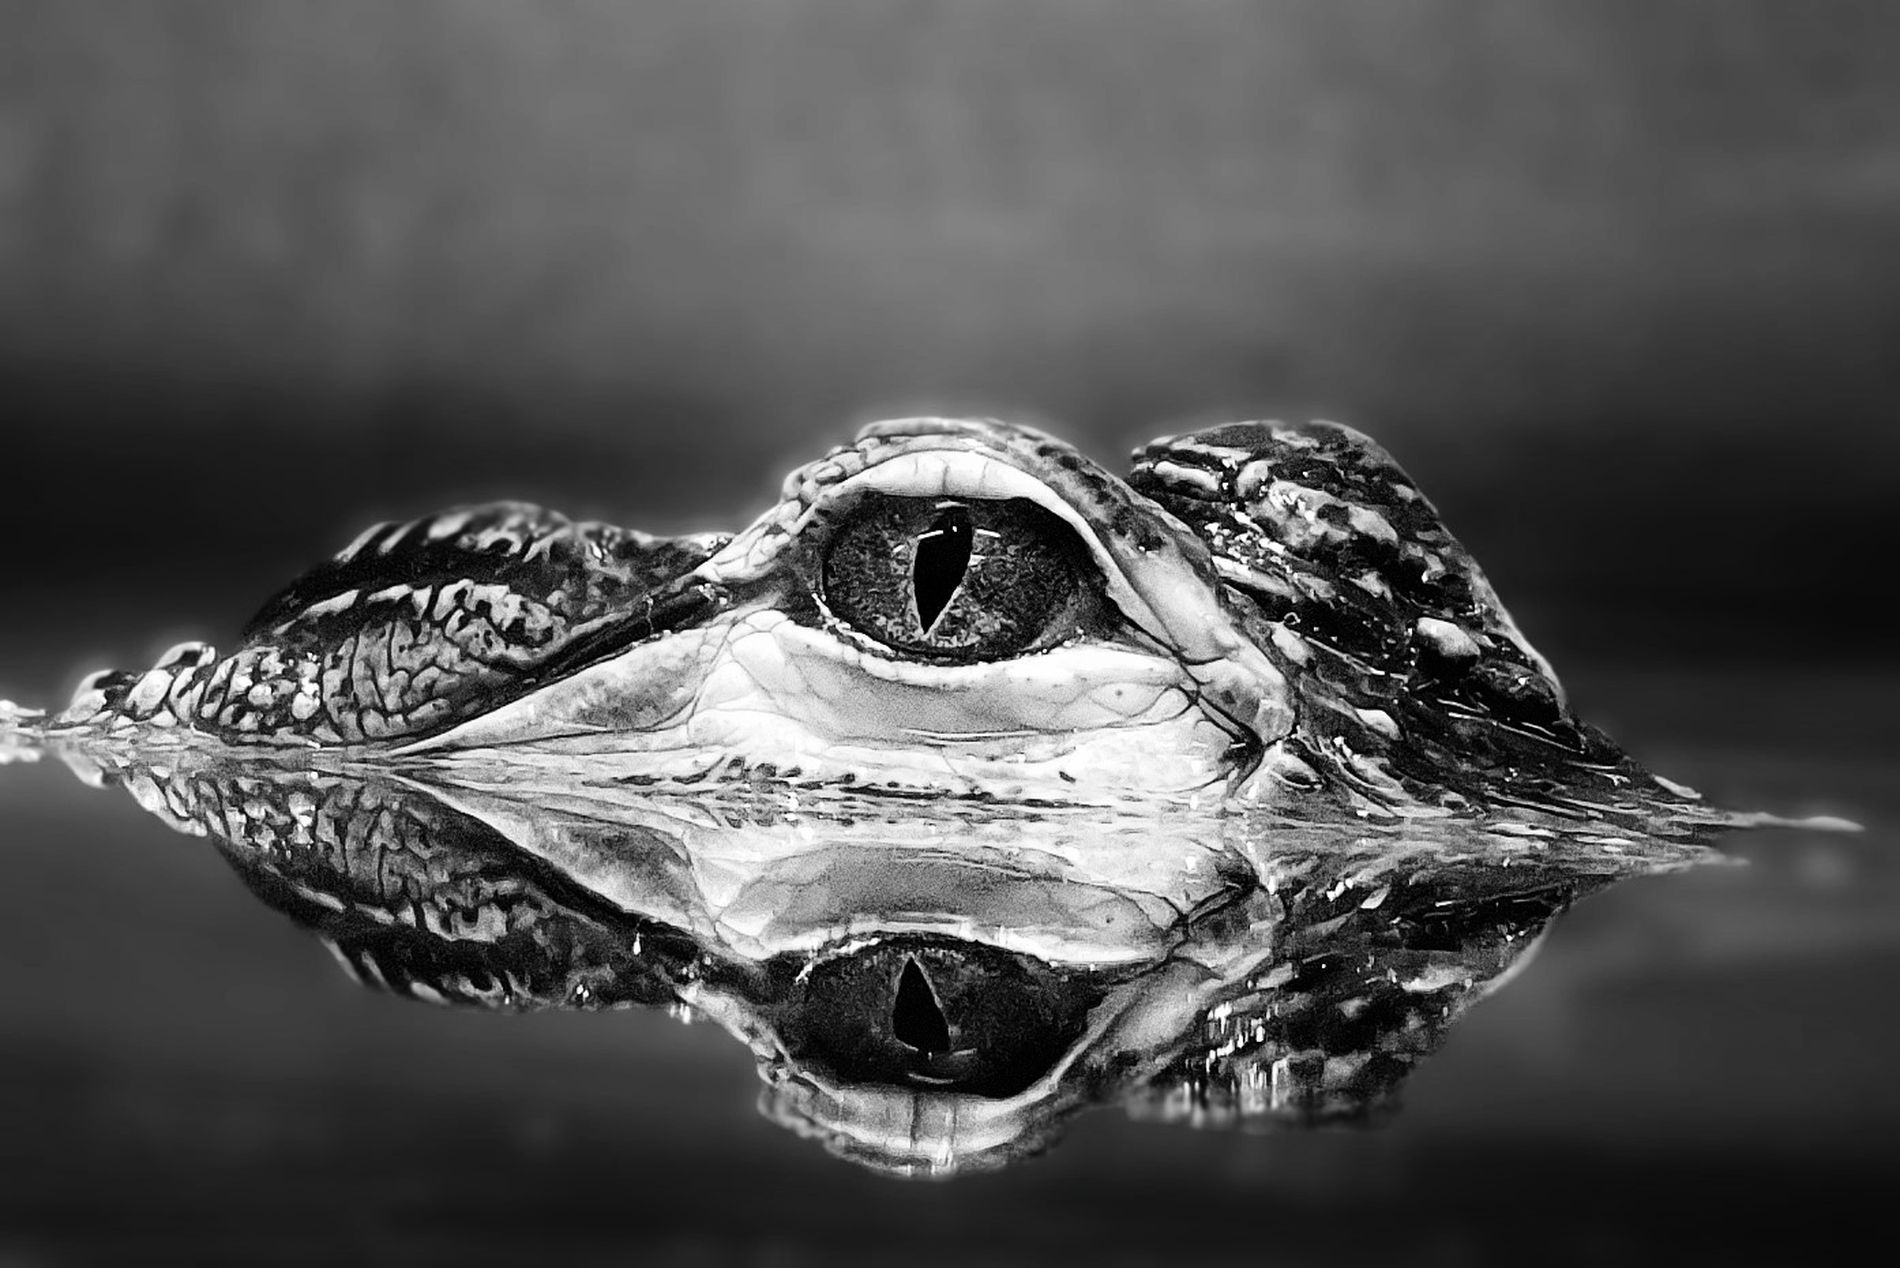
A scary Eye.
A part of the crocodile's head just above the water. Only its eye and part of its rough, scaly skin are showing. The rest of its body is hidden under the water.
The lighting is soft and even. There are no harsh shadows. The light highlights the details of the crocodile’s eye and skin very clearly. The picture is in black and white. That makes it look dramatic and serious. The photo was taken from a very low angle, almost at the same level as the water. For The Mood, it's Sharp and a little scary
Labels: Animal, Reptile, Crocodile, Sea Life, Turtle, Dark background, Water
Camera: samsung SM-G973F
Aperture: F2.4
Exposure: 1/17 sec
ISO: 200
Focal length: 6.0 mm